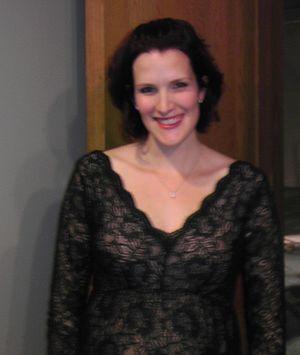
Ma photo de Valérie Milot chez la Chapelle historique du Bon-Pasteur, à Montréal, Québec, Canada.
Valérie Milot, née le 13 mai 1985 au Québec, est une harpiste soliste canadienne.